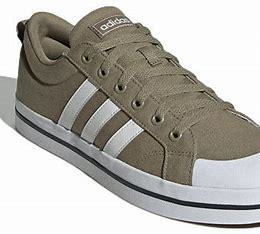
Brand: adidas
Model: neo Adidas NEO Bravada